Herbert Stephenson Boreman

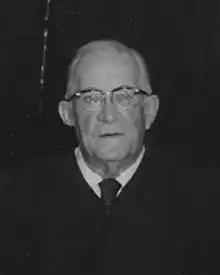
Boreman in 1973

Herbert Stephenson Boreman (September 21, 1897 – March 26, 1982) was a United States circuit judge of the United States Court of Appeals for the Fourth Circuit and previously was a United States district judge of the United States District Court for the Northern District of West Virginia.